Bath Club

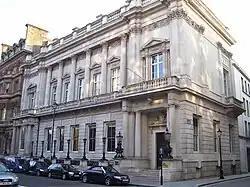
74 St James Street

The Bath Club was a sports-themed London gentlemen's club in the 20th century. It was established in 1894 at 34 Dover Street. Its swimming pool was a noted feature, and it is thought that the swimming pool of the fictional Drones Club (also on Dover Street) was based on this. It is also where Princess Margaret and Queen Elizabeth II learned to swim. It was one of the few gentleman's clubs that admitted women. Sir Henry "Chips" Channon was a member. Mark Twain stayed here when he visited London. Guglielmo Marconi stayed here as well when he visited London.